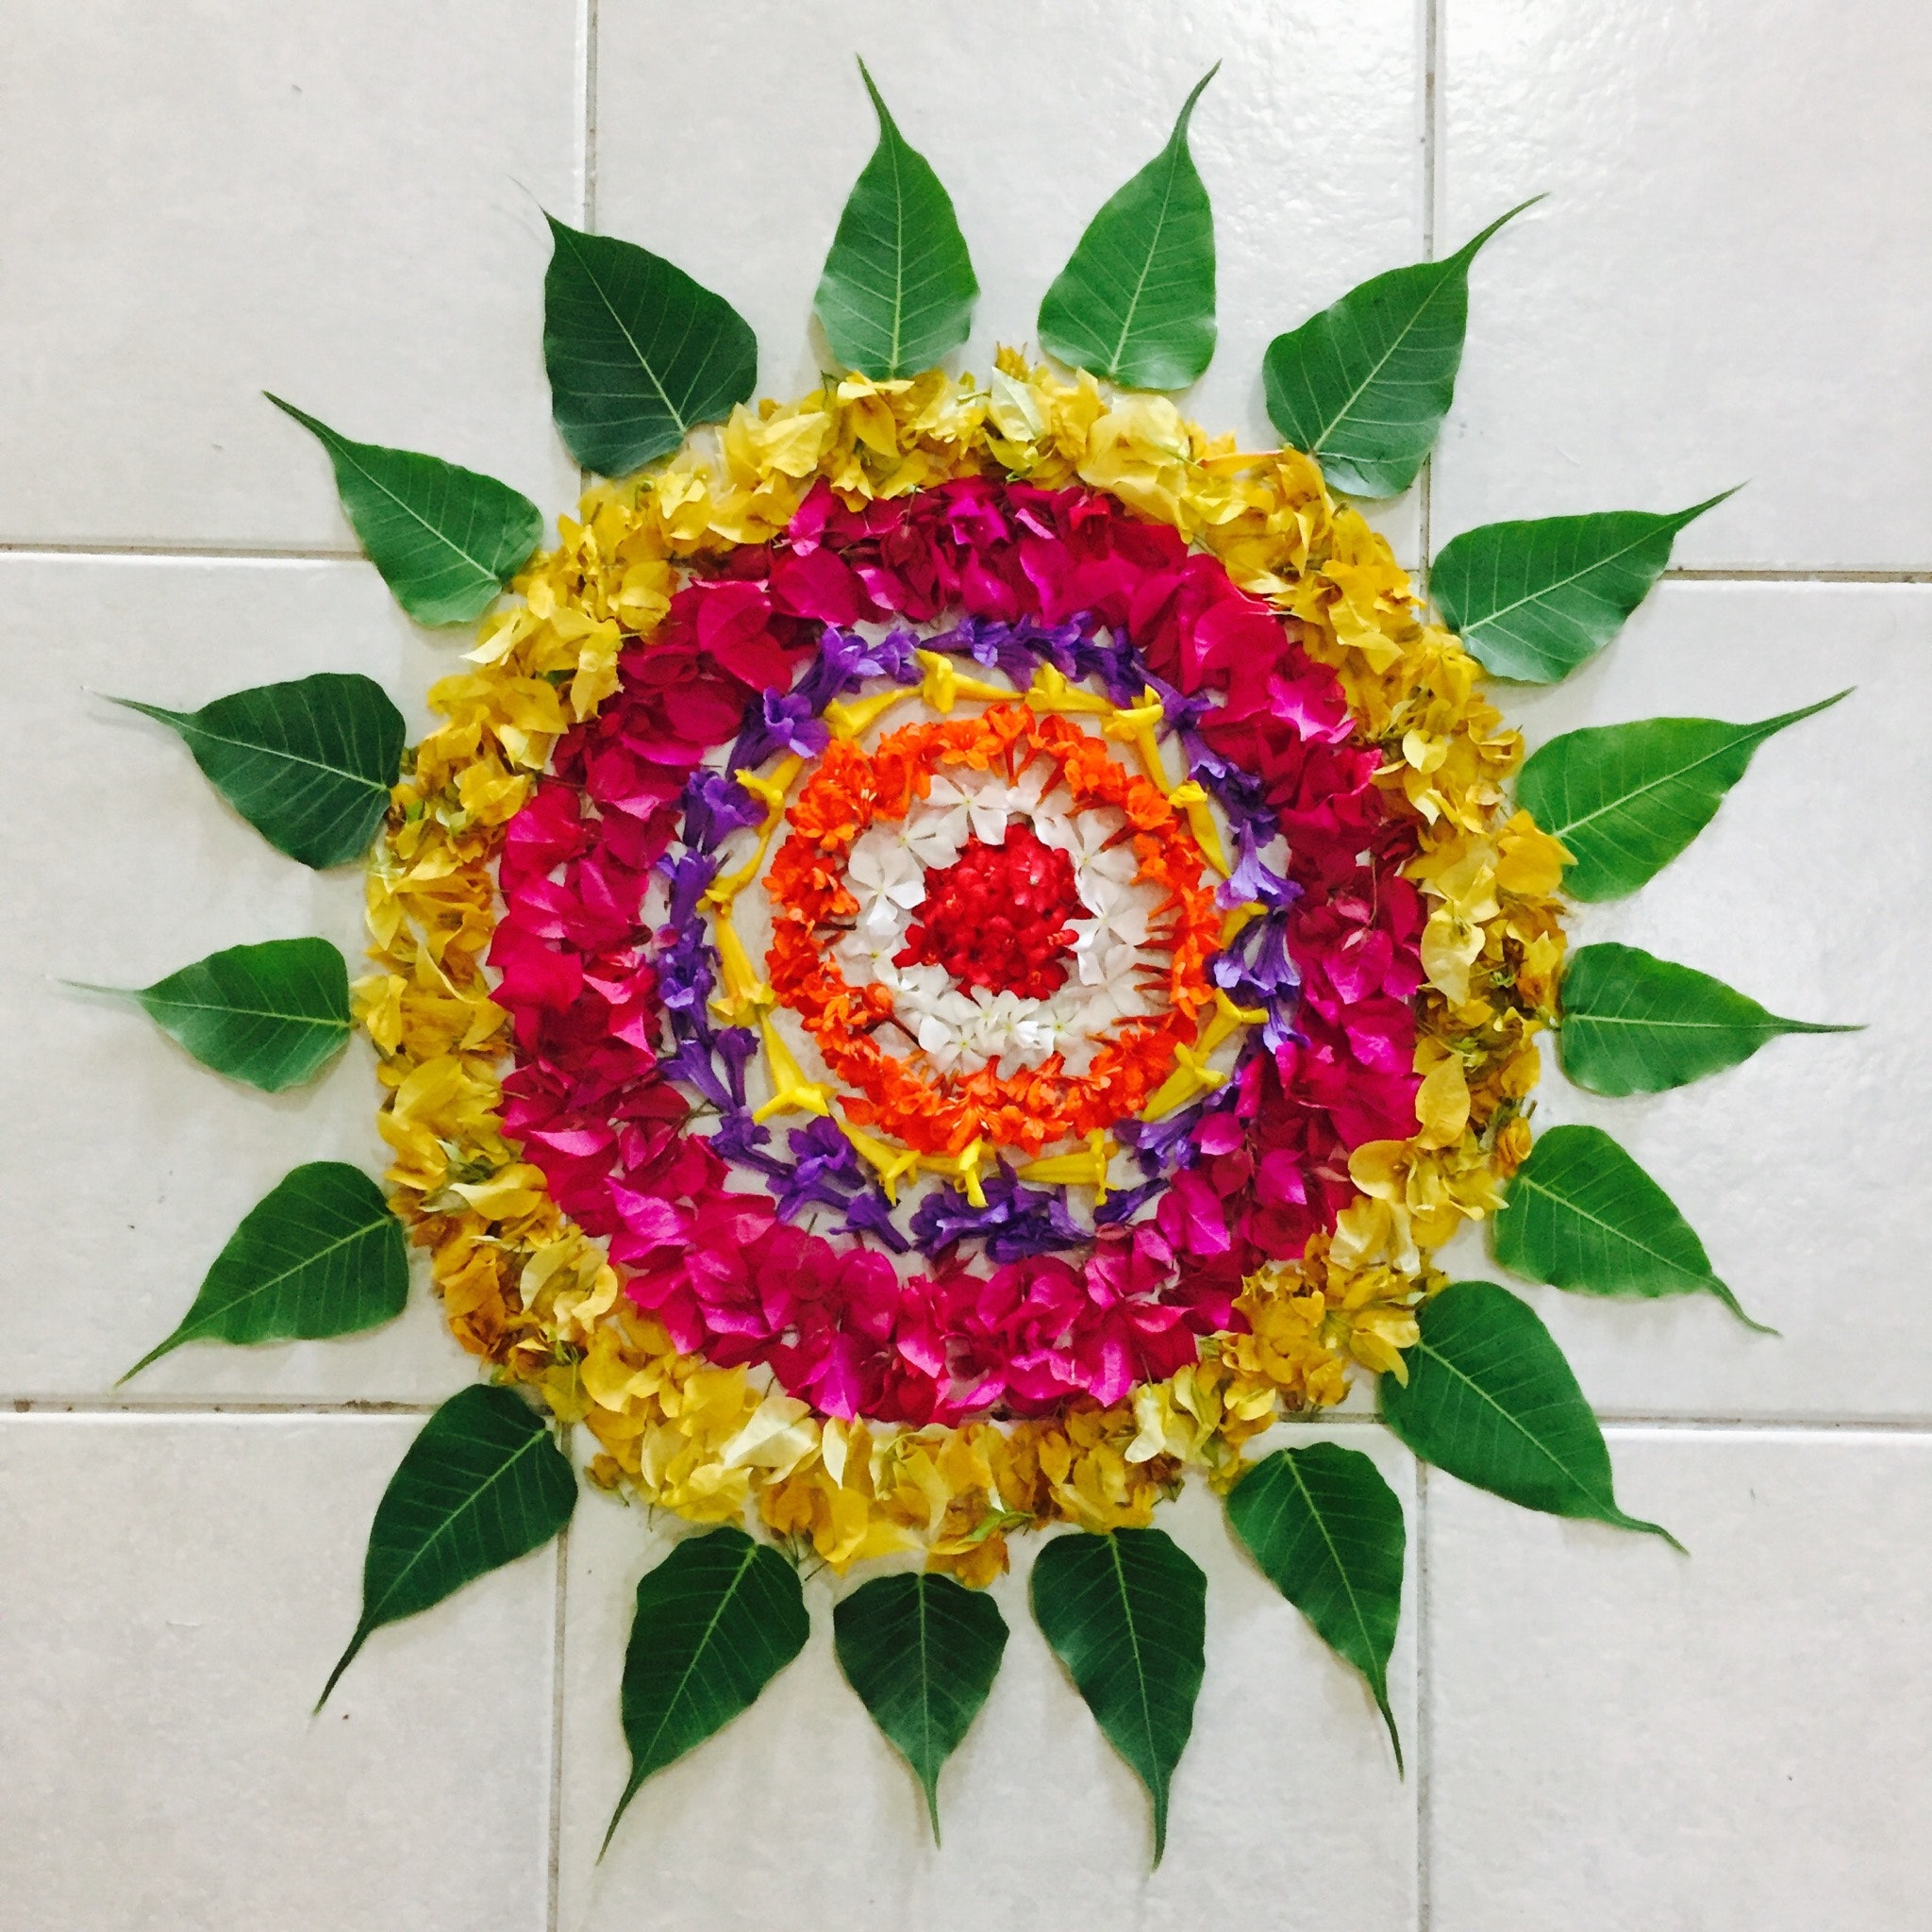
flower, plant, floral design, symmetry, floristry, art, sunflower, pattern, cut flowers, embroidery